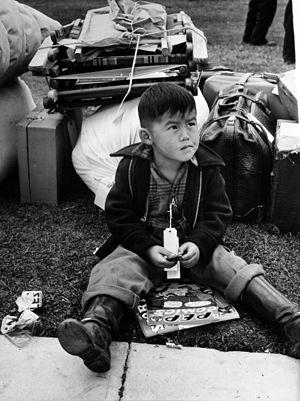
L’internement des Nippo-américains est un événement historique de la Seconde Guerre mondiale qui a vu la déportation et l'incarcération d'environ 120 000 civils ressortissants japonais et américains d'origine japonaise dans des Centres de relogement précaires et éloignés.